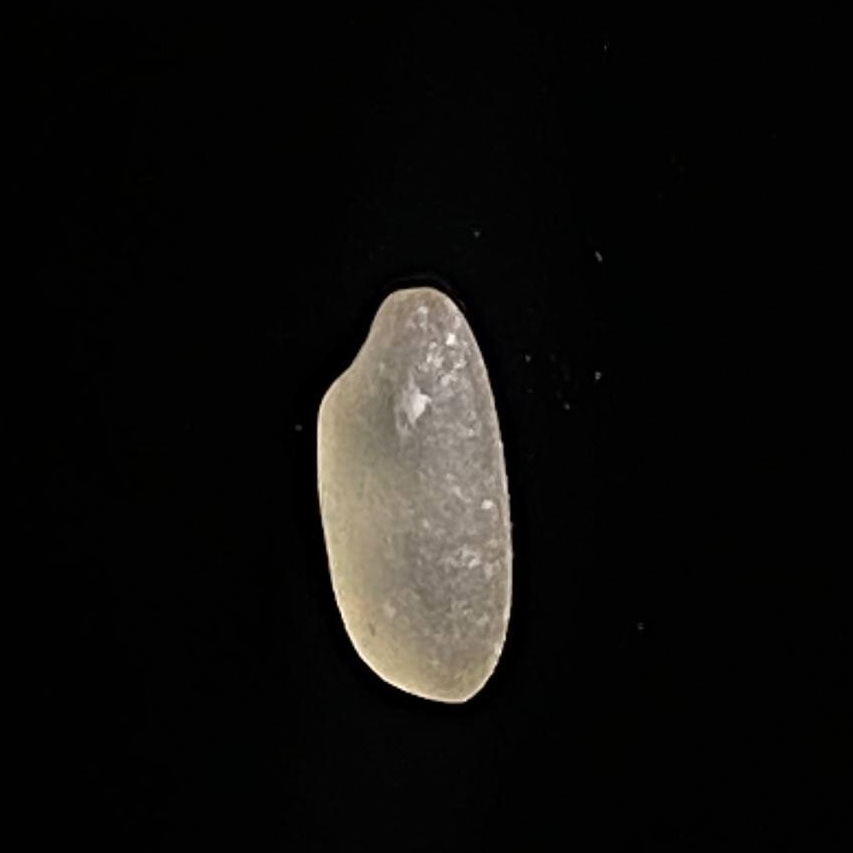
Rice variety: Paijam